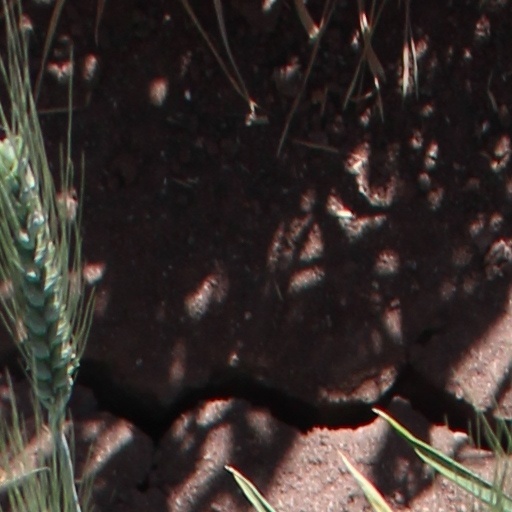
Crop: wheat